2015 Axalta "We Paint Winners" 400

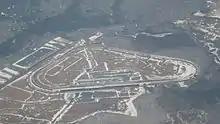
Pocono Raceway, the track where the race was held.

Pocono Raceway (formerly Pocono International Raceway) also known as the Tricky Triangle, is a superspeedway located in the Pocono Mountains of Pennsylvania at Long Pond. It is the site of two annual NASCAR Sprint Cup Series races held just weeks apart in June and August, and one NASCAR Camping World Truck Series event in August. Since 2013, the track is also host to a Verizon IndyCar Series race.